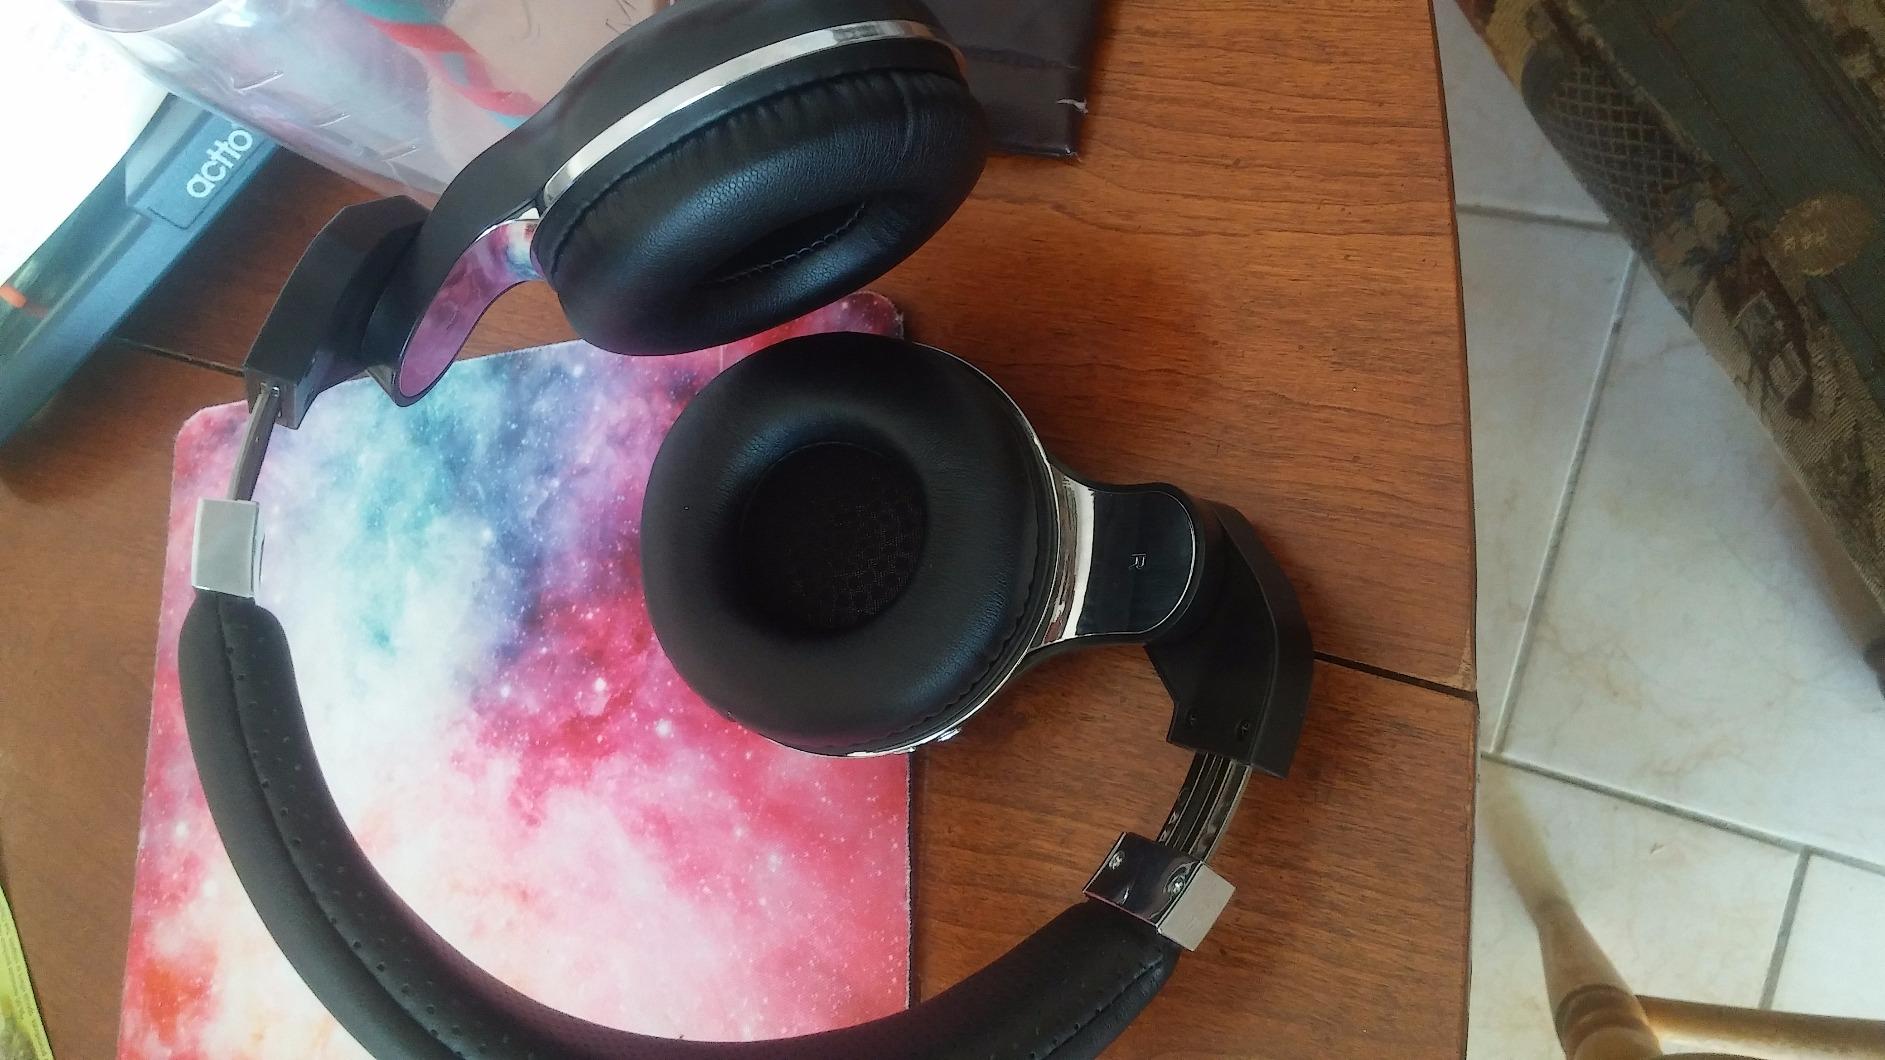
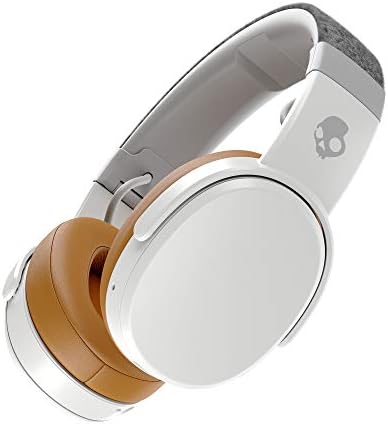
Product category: headphones
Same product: no